The Lodger: A Story of the London Fog

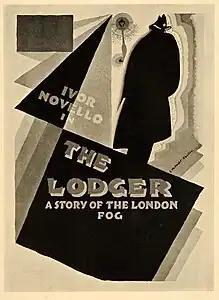
British theatrical release poster

The Lodger: A Story of the London Fog is a 1927 British silent thriller film directed by Alfred Hitchcock and starring Marie Ault, Arthur Chesney, June Tripp, Malcolm Keen and Ivor Novello. Hitchcock's third feature film, it was released on 14 February 1927 in London and on 10 June 1928 in New York City. The film is based on the 1913 novel "The Lodger" by Marie Belloc Lowndes and the play "Who Is He?" co-written by Belloc Lowndes. Its plot concerns the hunt for a Jack the Ripper-like serial killer in London.